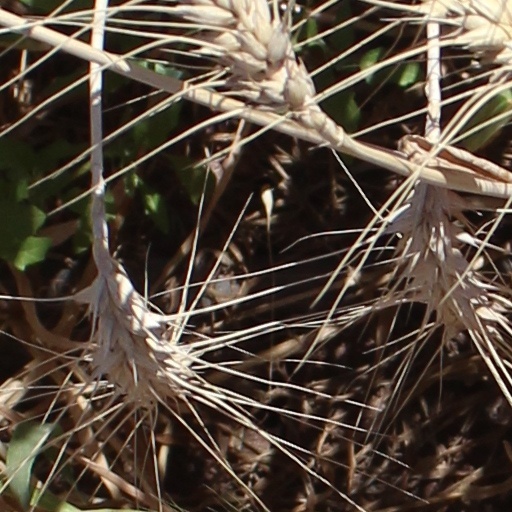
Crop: wheat